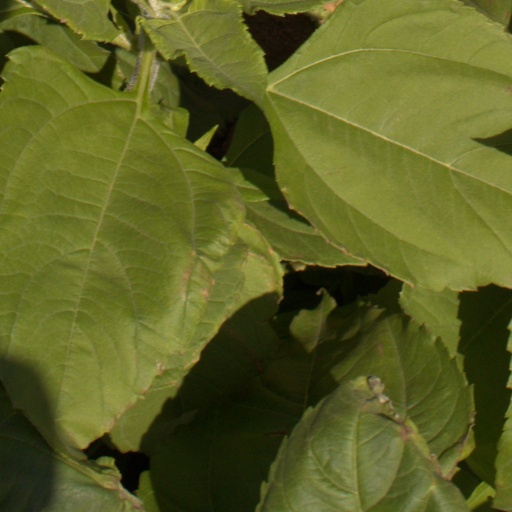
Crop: Jerusalem artichoke